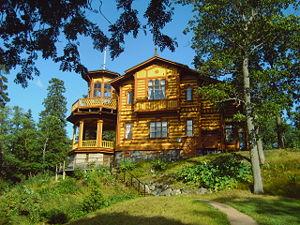
Cette Liste des bâtiments historiques d'Helsinki est non exhaustive et répertorie les plus anciens bâtiments du centre d'Helsinki datant du milieu du XVIIIᵉ siècle.
Tullisaari est une section du quartier de Laajasalo à Helsinki, la capitale de la Finlande.